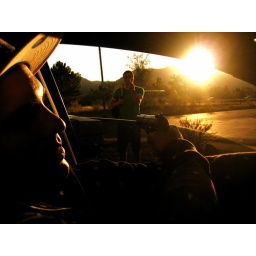
Capping a white boy in the ass